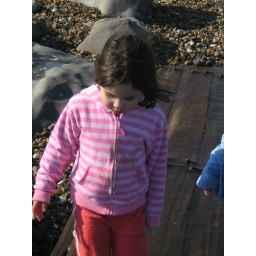
katie white in rocks